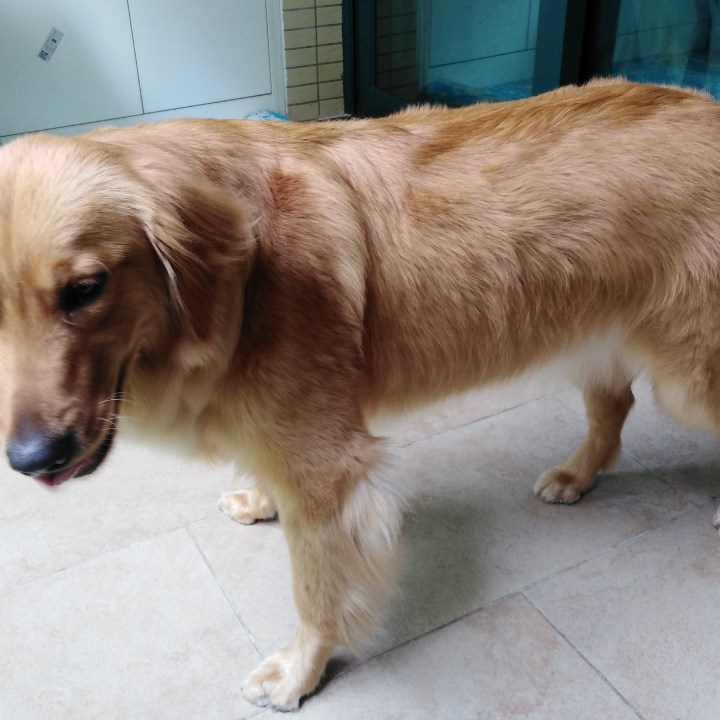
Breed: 5355-n000126-golden_retriever